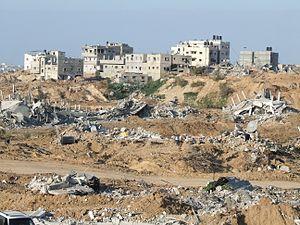
La guerre de Gaza est une opération militaire israélienne dans la bande de Gaza, qui débuta le samedi 27 décembre 2008 à 11 h 30 du matin UTC+2 en riposte à des attaques du Hamas, caractérisée d'abord par des raids aériens elle est suivie par une offensive terrestre lancée le 3 janvier 2009 vers 19 heures 30. L'objectif déclaré de l'armée israélienne est de mettre fin aux tirs de roquettes Qassam du Hamas lancés depuis la bande de Gaza sur les populations israéliennes, en particulier sur la ville voisine de Sderot, et à son réapprovisionnement en armement, en s'en prenant aux militants du Hamas et en détruisant des infrastructures qu'il utilise, en particulier les centaines de tunnels creusés sous la frontière entre la bande de Gaza et le Sinaï égyptien.